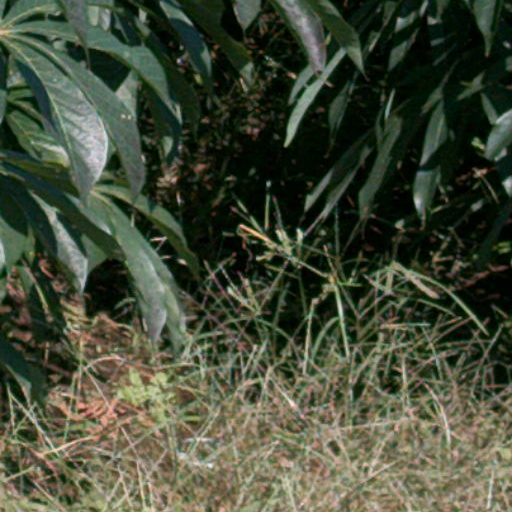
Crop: cassava